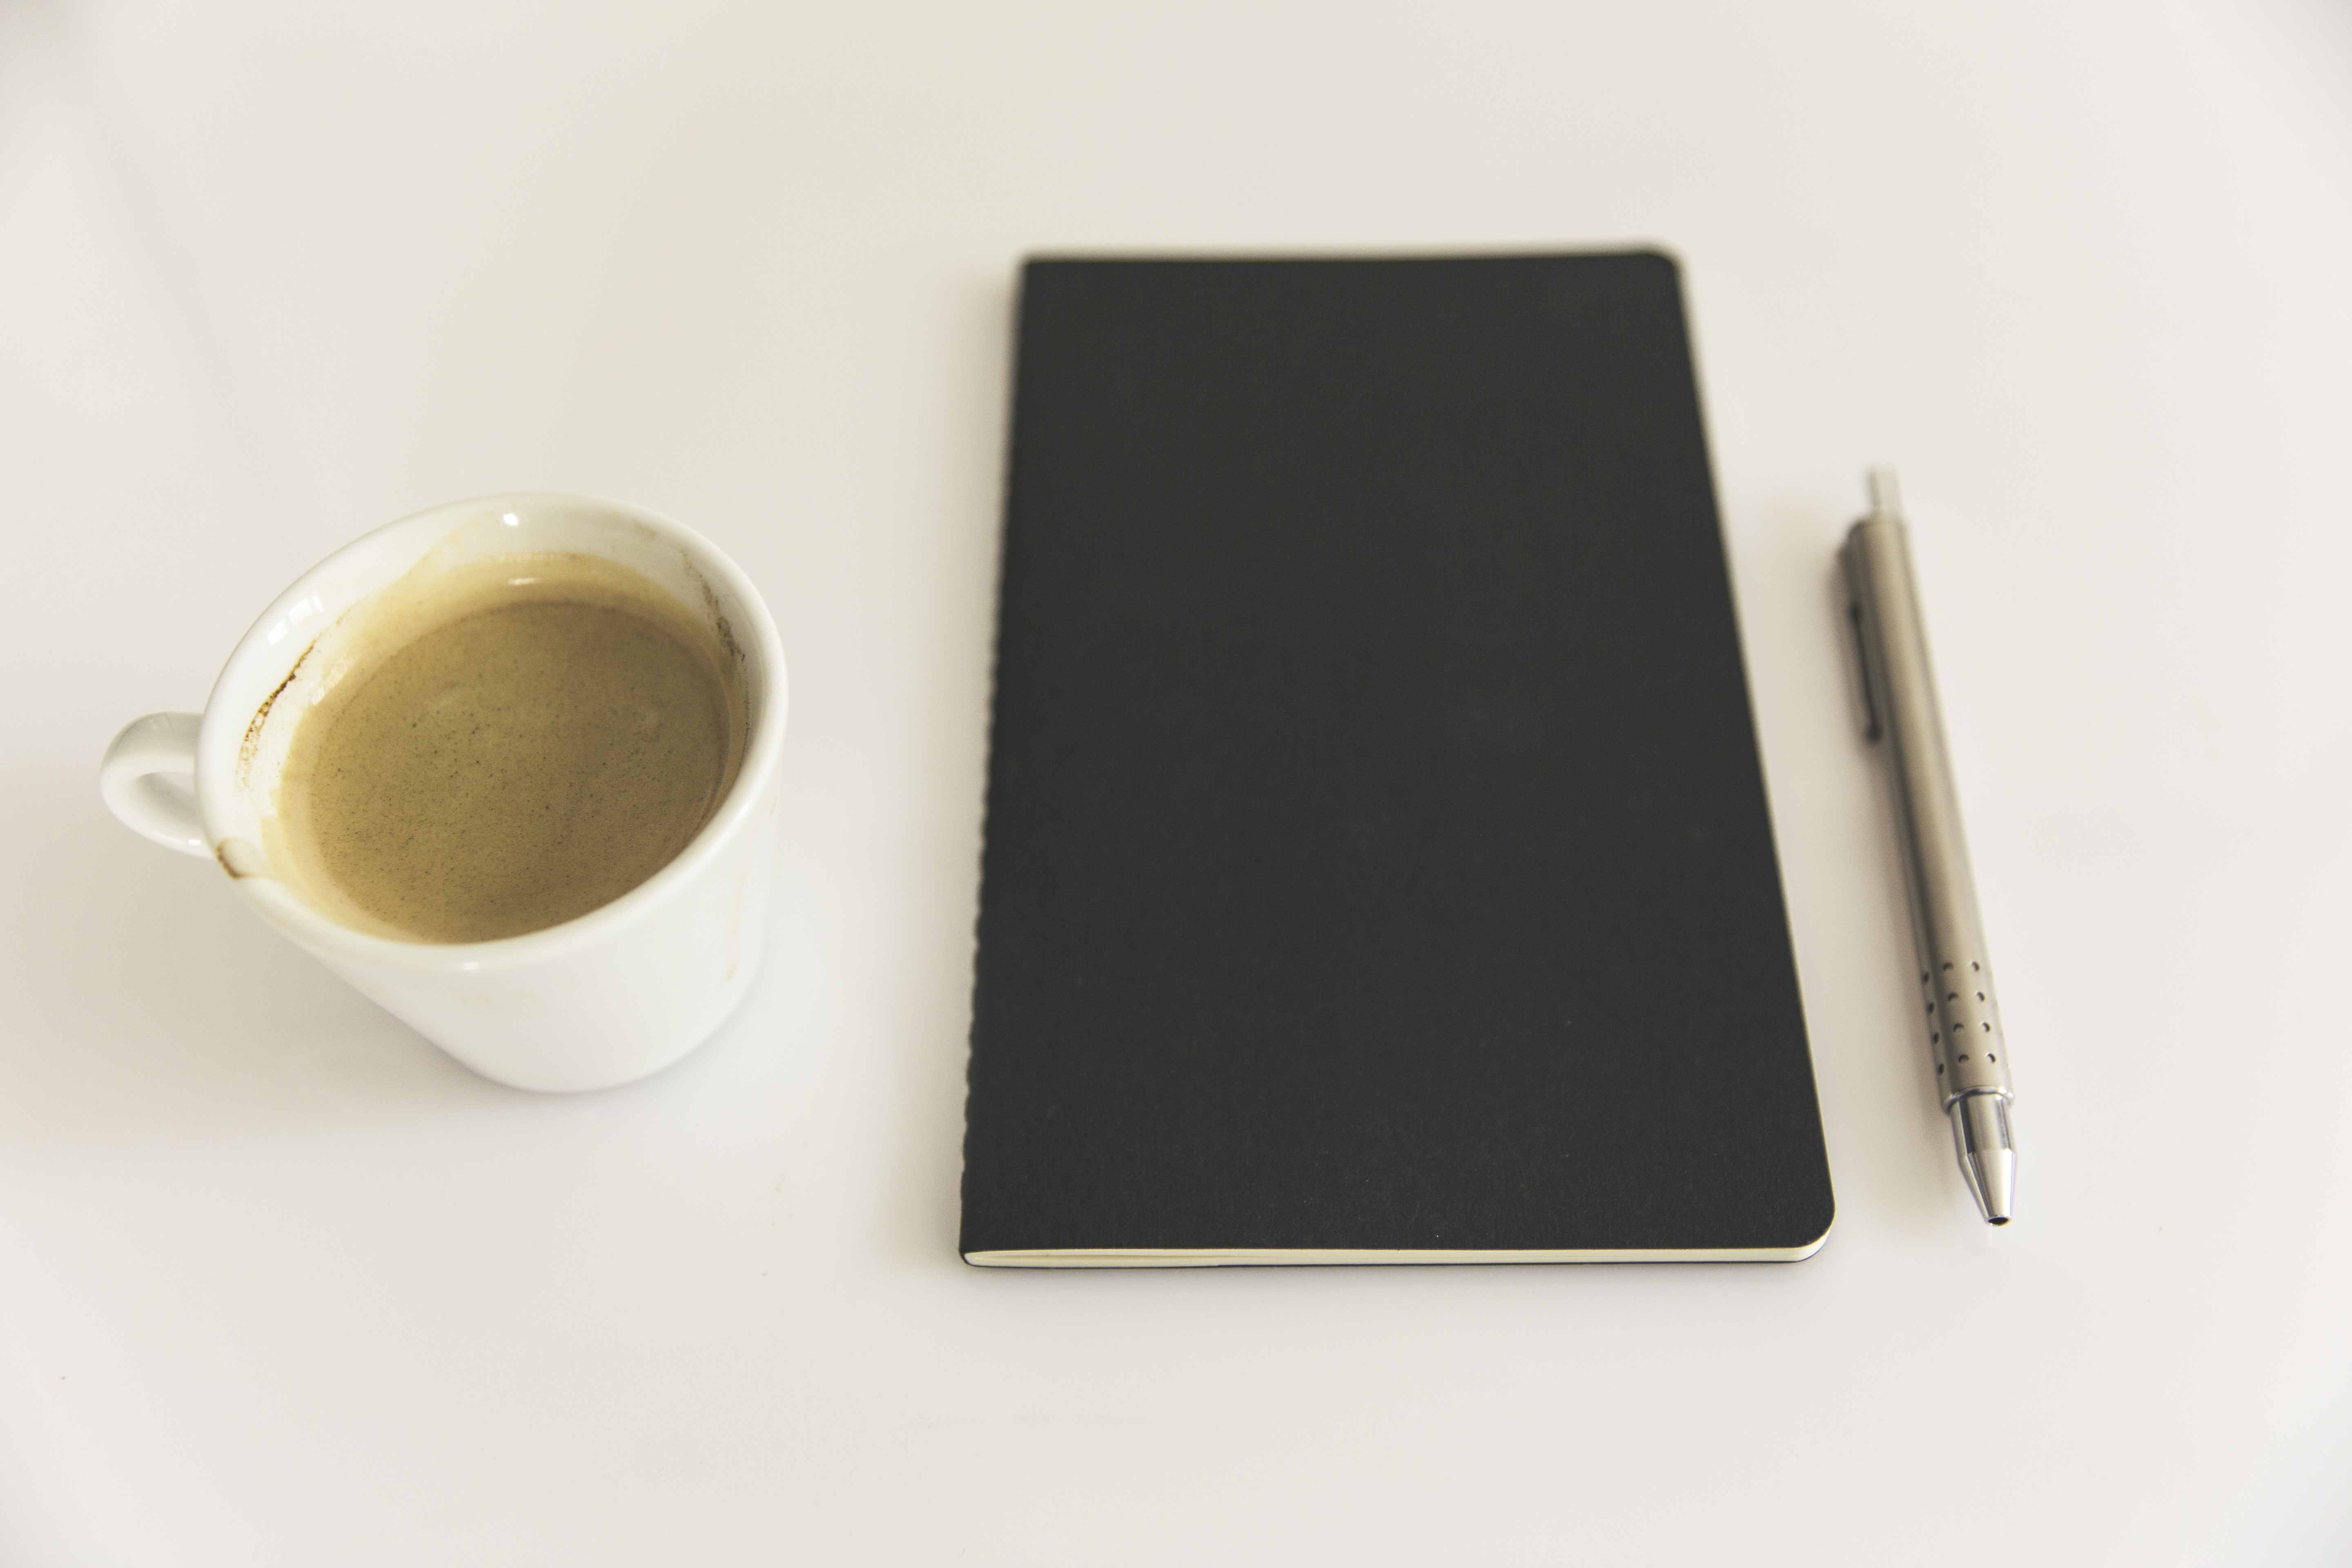
desk, notebook, table, book, coffee, pen, diary, cup, office, drink, seal, paper, coffee cup, note, brand, pages, literature, study, books, text, eye, learn, notes, leave, poet, enter, issue, booklet, book pages, write down